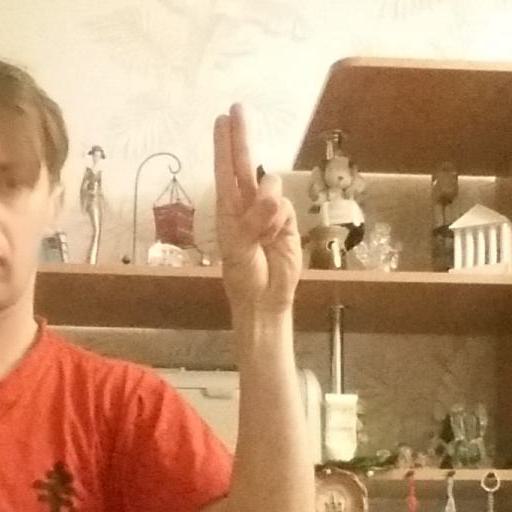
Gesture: two_up